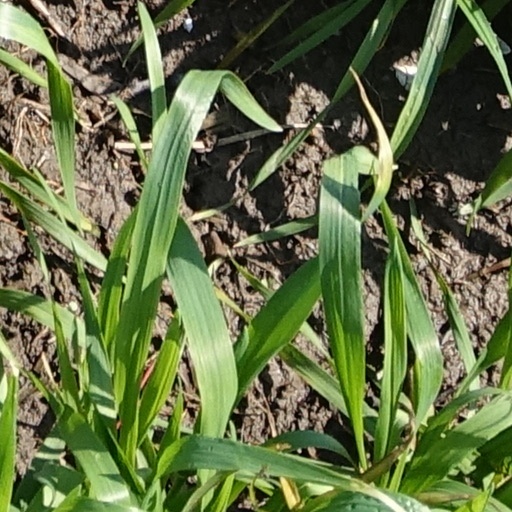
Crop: wheat